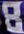
Number: 8